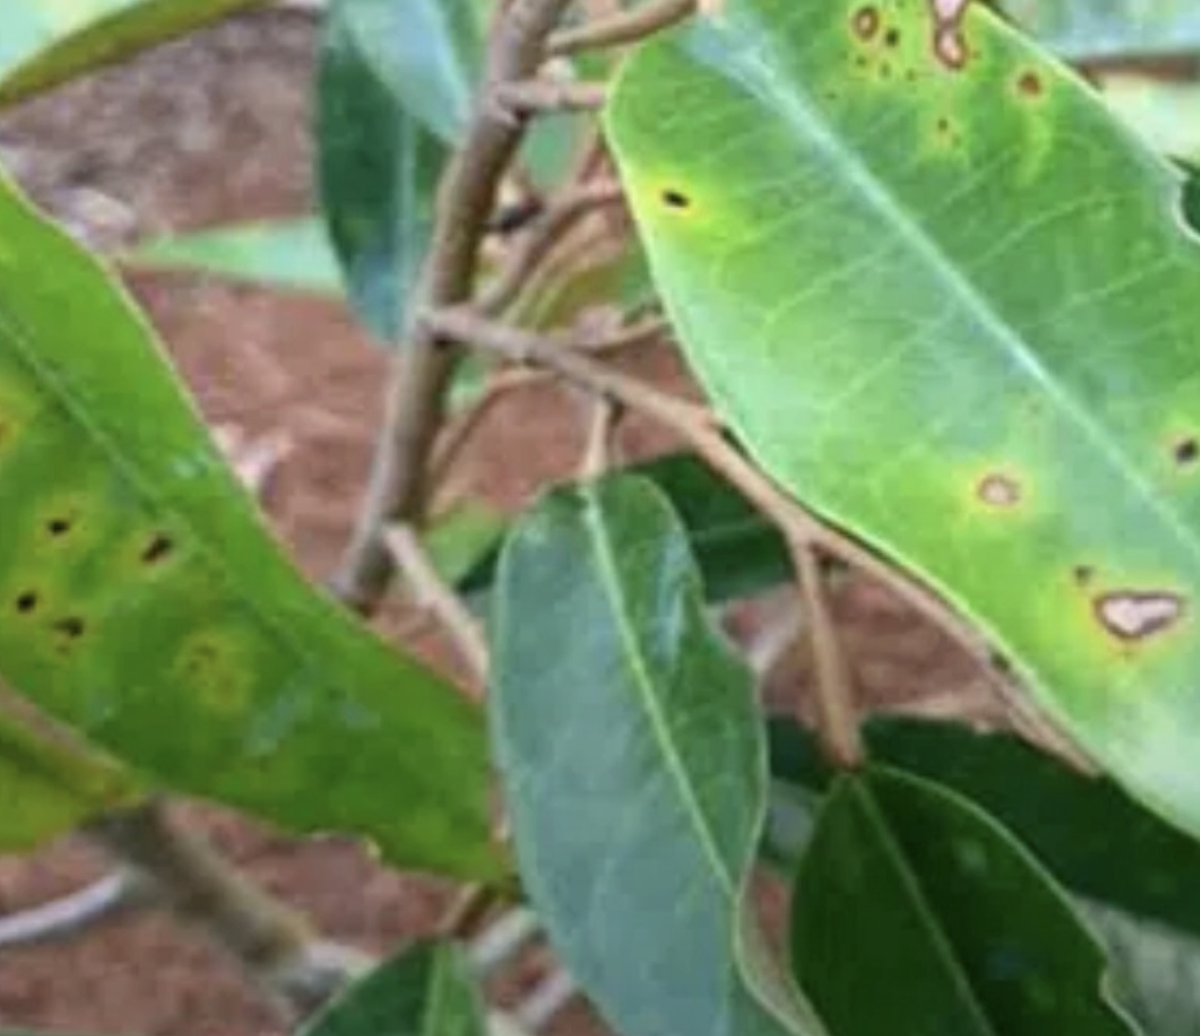
Label: canker_disease